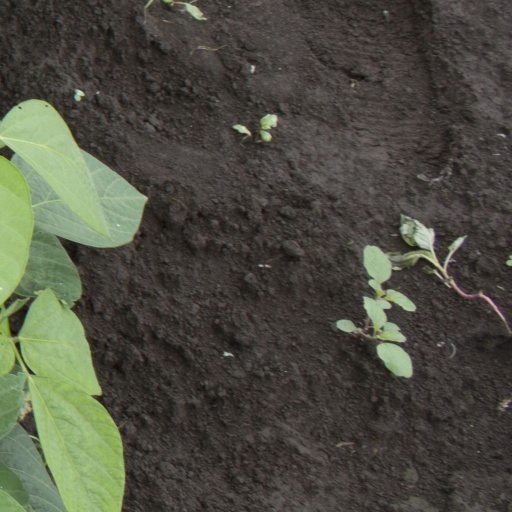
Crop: soybean